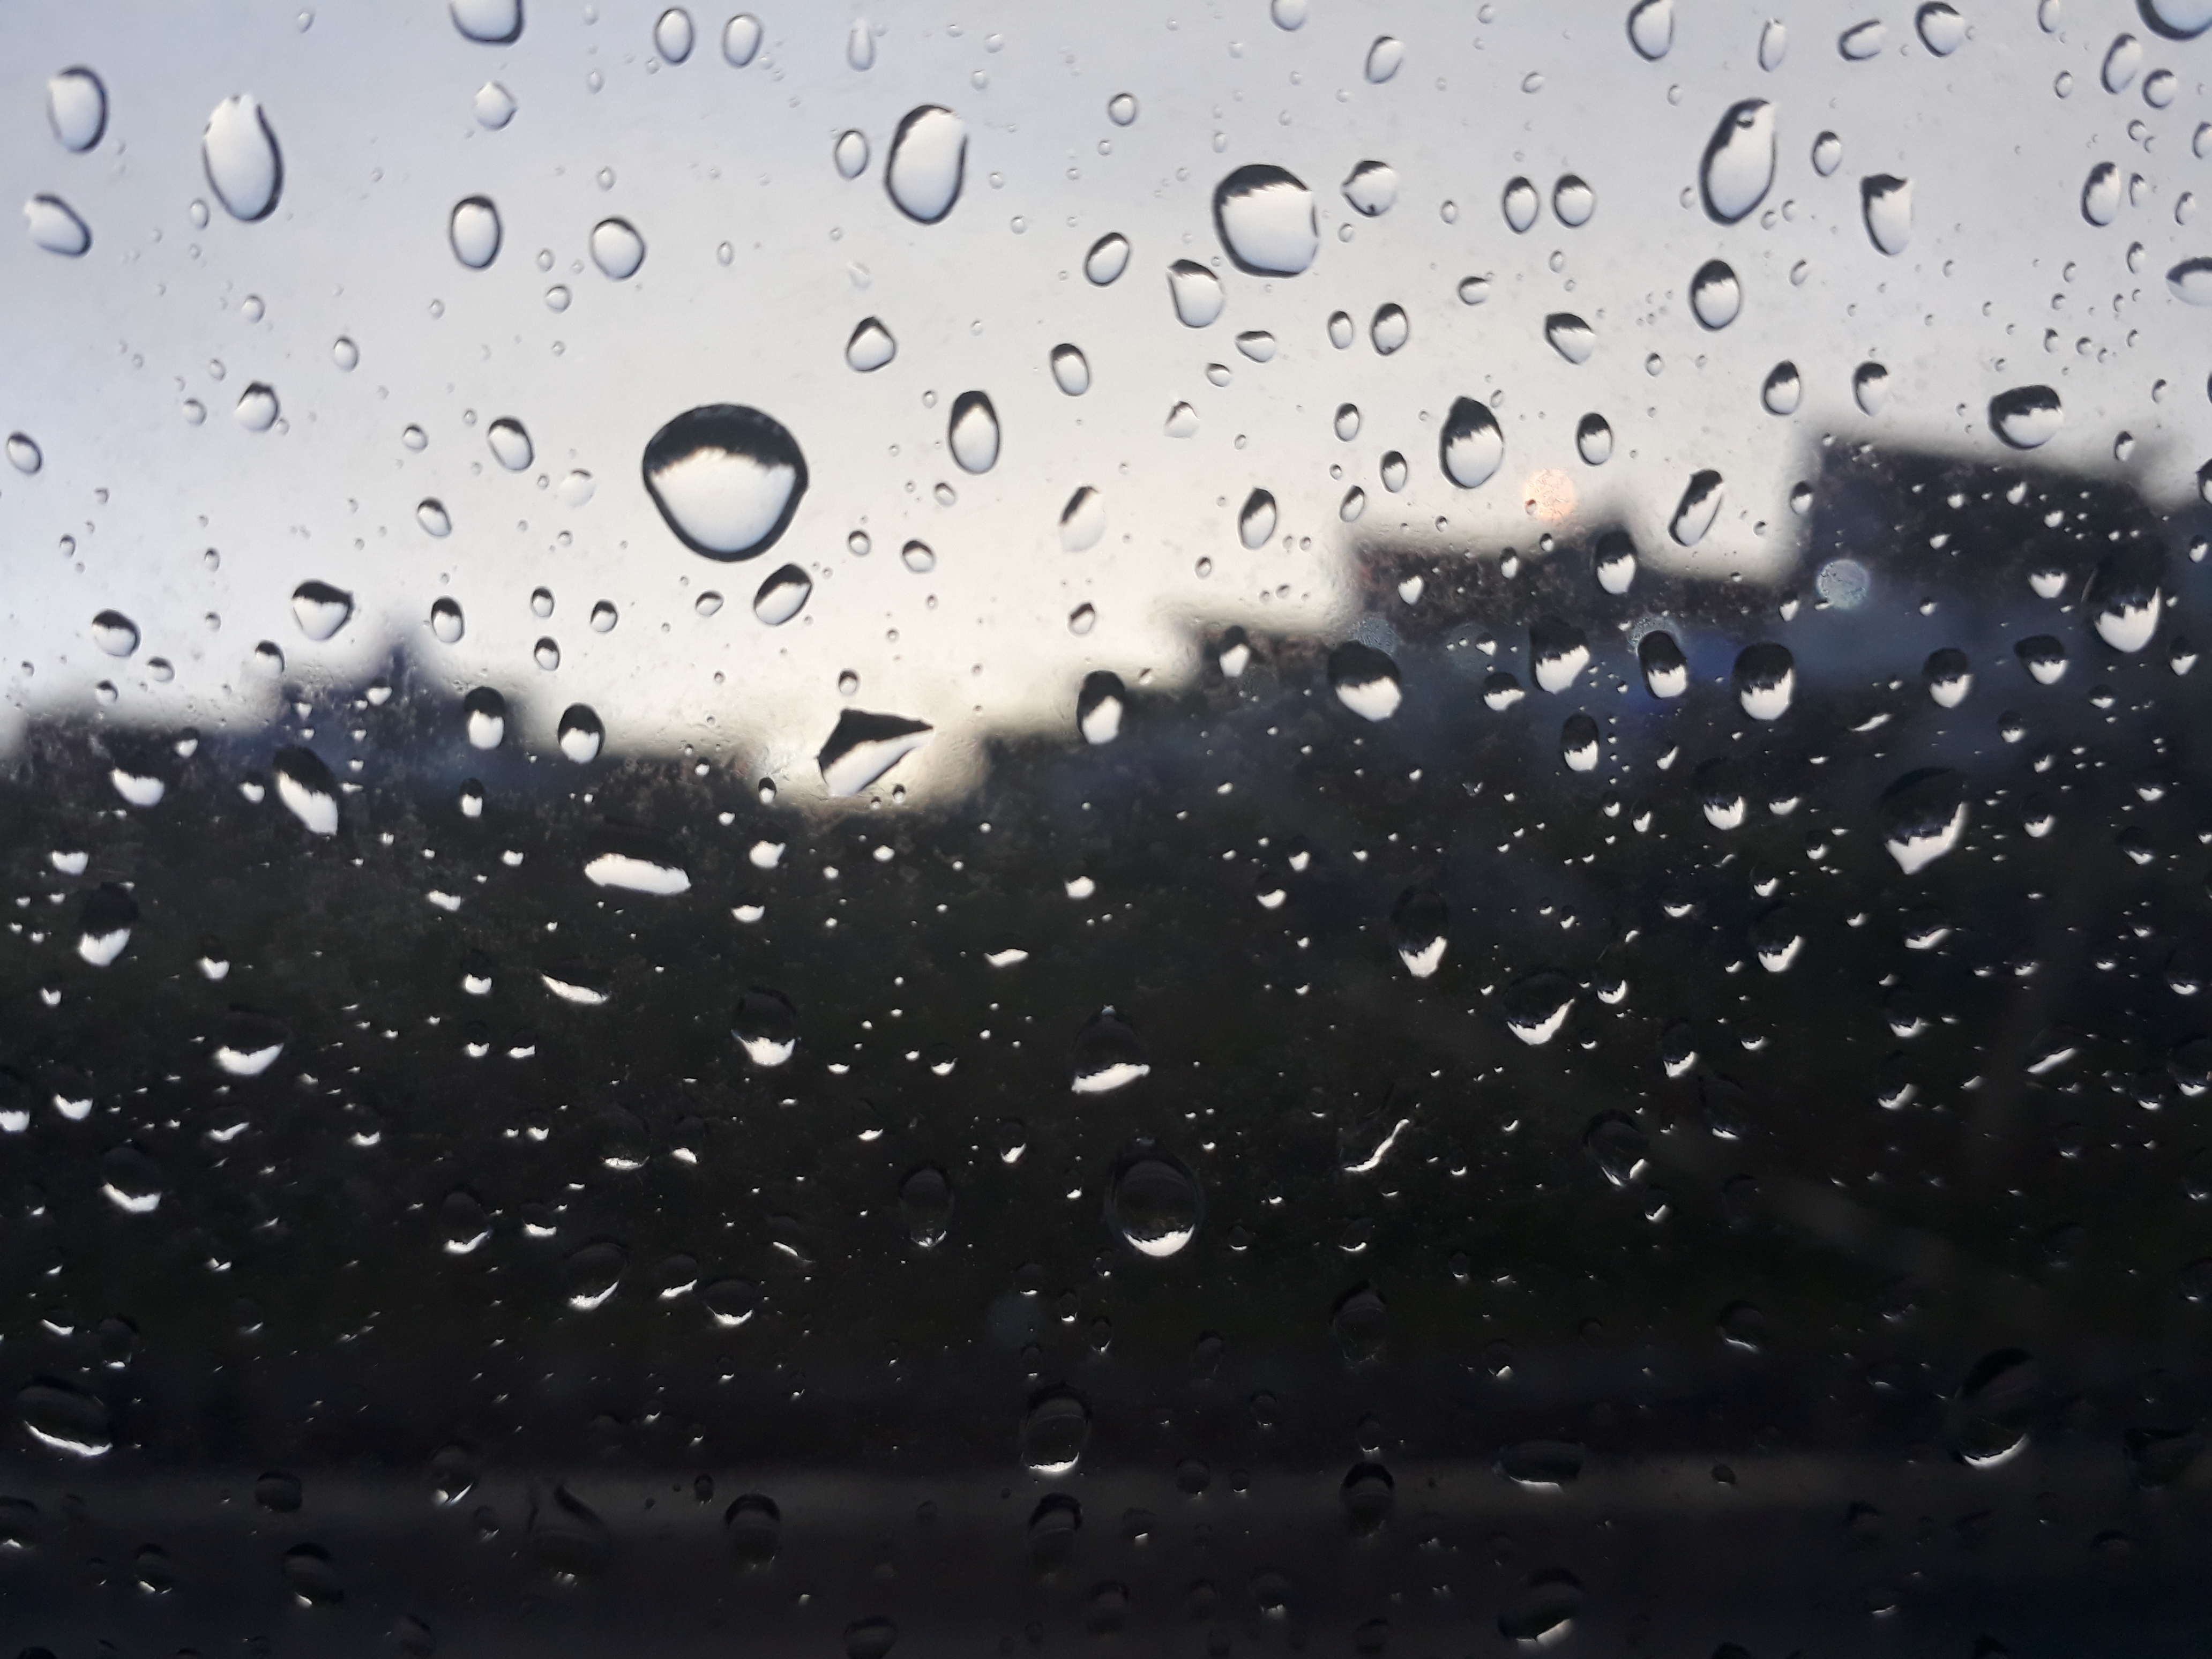
rain, water, drop, atmosphere, sky, moisture, precipitation, drizzle, black and white, computer wallpaper